Iakovos Garmatis

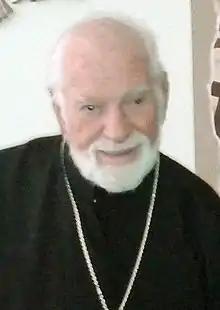

Metropolitan Iakovos of Chicago (secular name Michael Garmatis, ; April 4, 1928 – June 2, 2017) was Metropolitan of Chicago under the Ecumenical Patriarchate of Constantinople until his death on June 2, 2017.